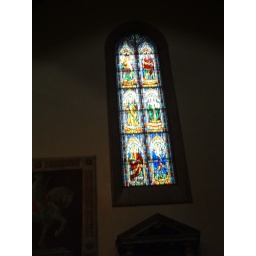
Beautiful stain glass windows in the Church